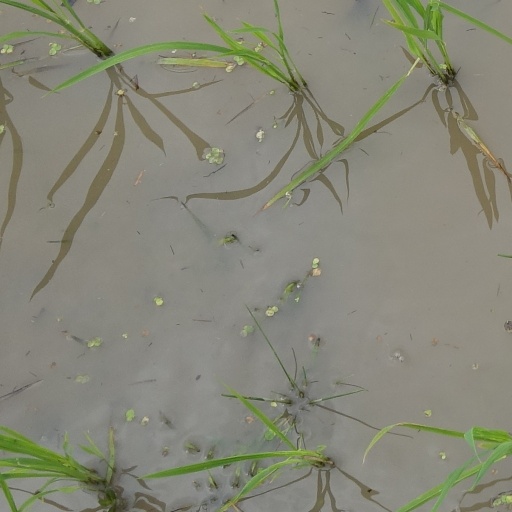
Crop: rice